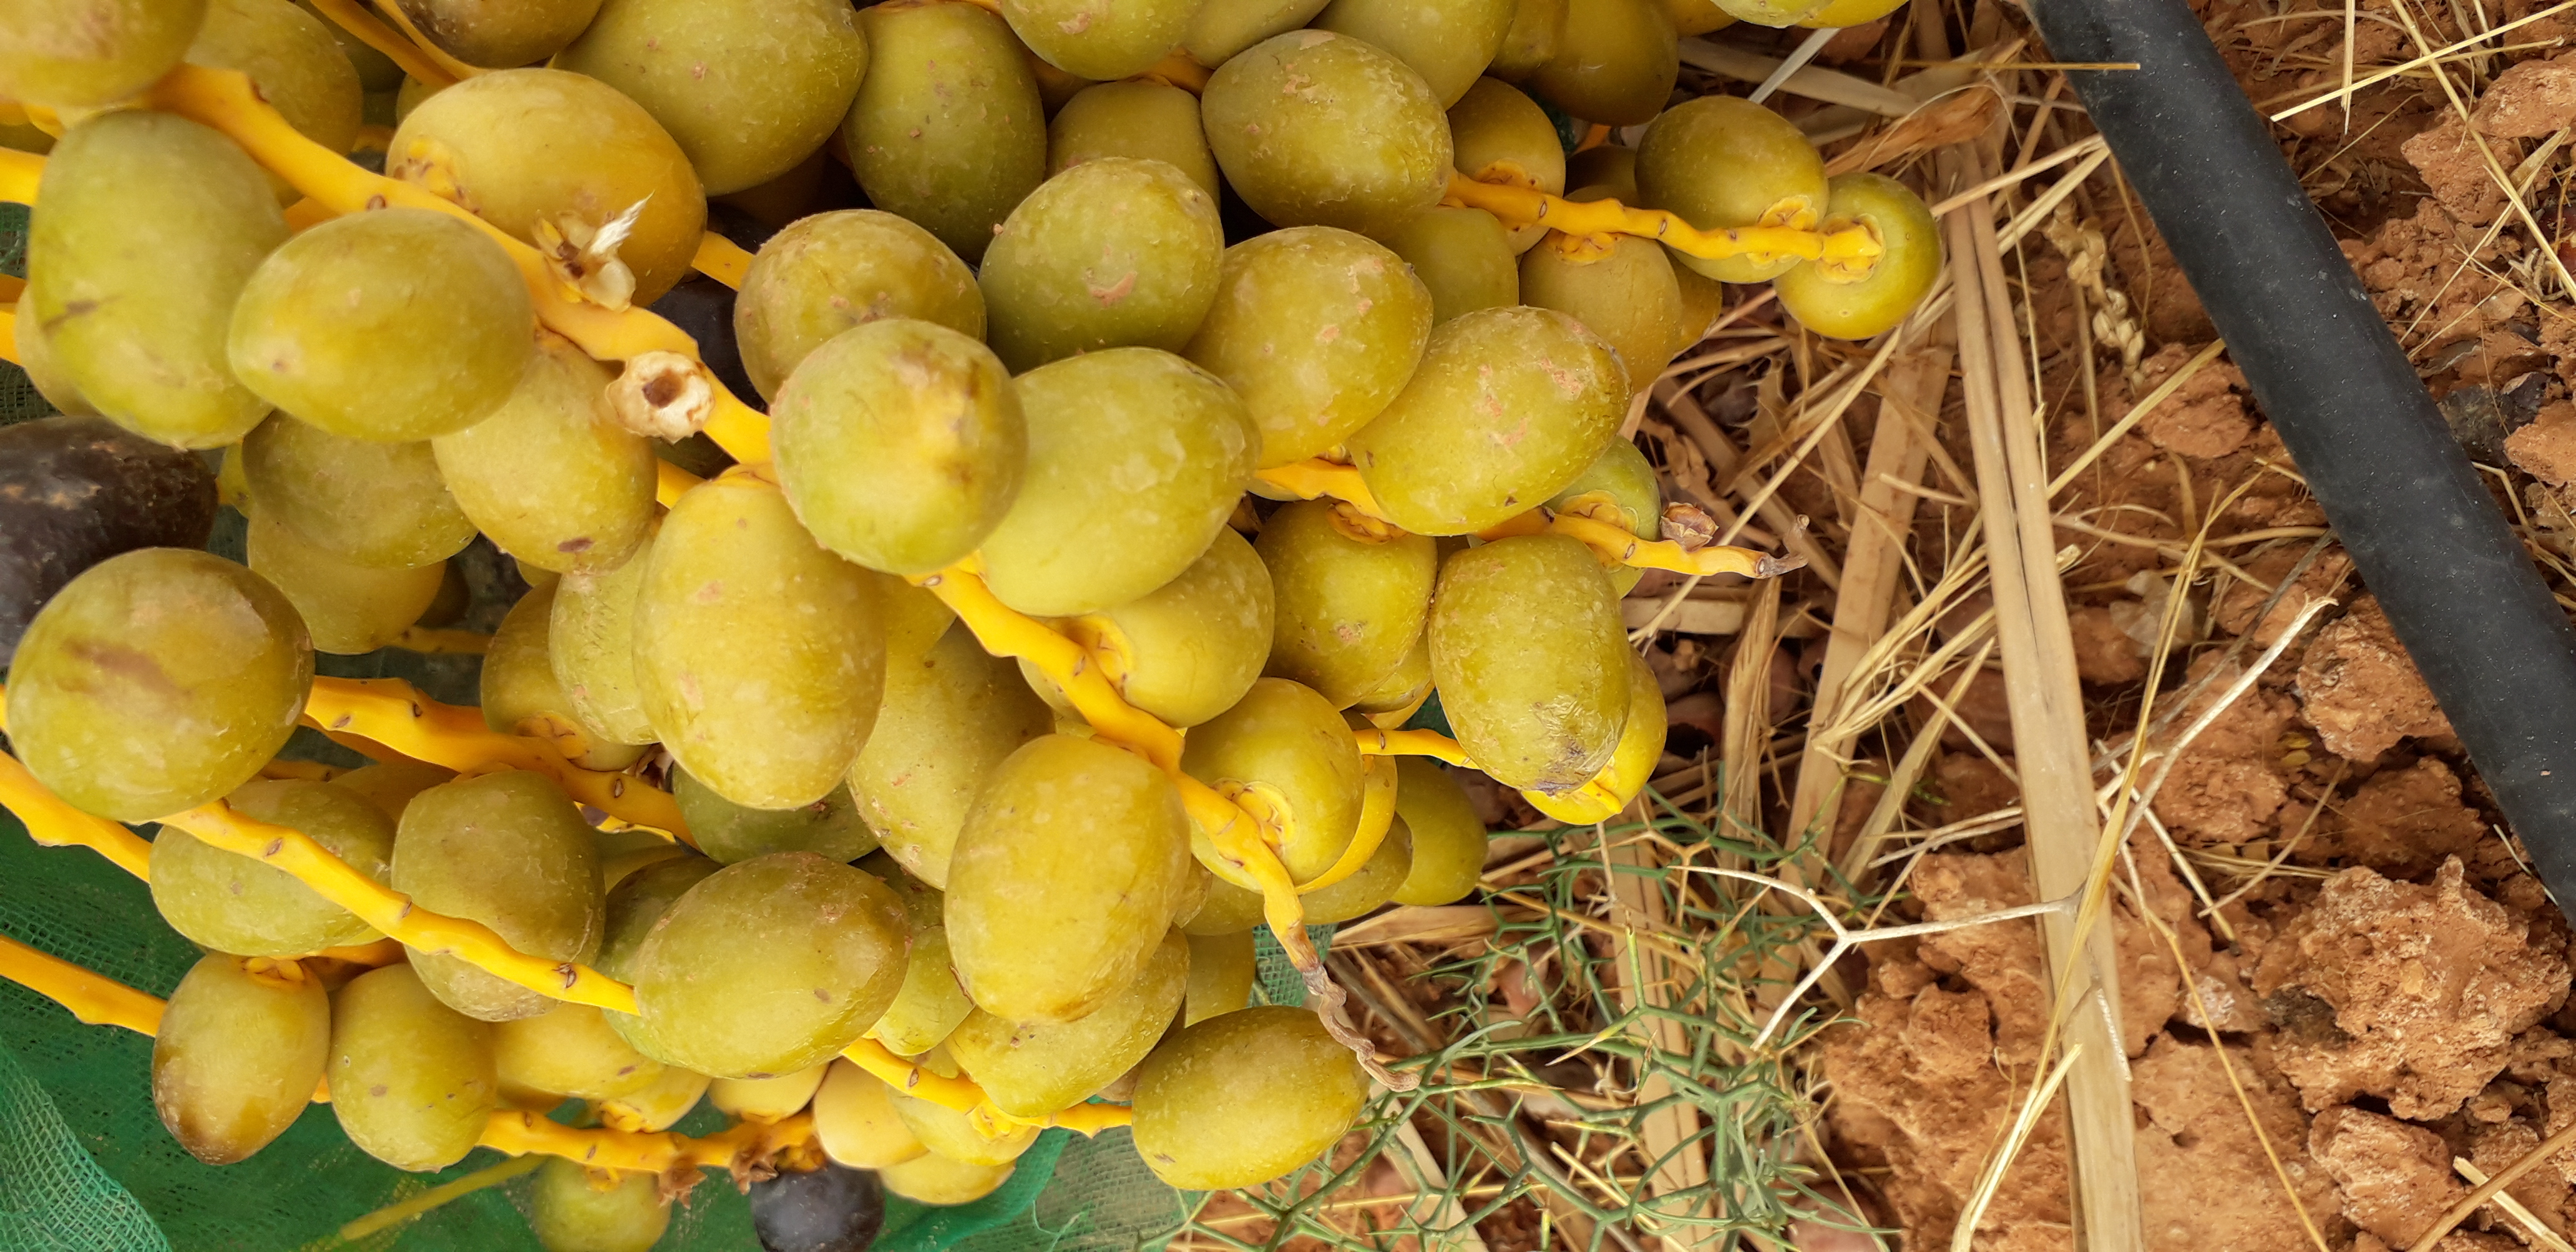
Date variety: kholt